William Grenville, 1st Baron Grenville

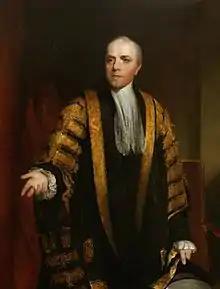
Lord Grenville as Chancellor of Oxford, by William Owen,

In 1791, Grenville was again moved by Pitt into another office. This time he succeeded Francis Osborne, 5th Duke of Leeds as Foreign Secretary. Grenville was manoeuvred into position by Pitt when Leeds resigned over Pitt's change in policy regarding Russia. Although not happy with the change, as Grenville preferred to remain in the less demanding Home Office, he submitted to Pitt's wishes and dutifully obeyed his cousin and exchanged the Home office seals for the Foreign Department. Grenville's decade as Foreign Secretary was dramatic with the Wars of the French Revolution. During the war, Grenville was the leader of the party that focused on the fighting on Continental Europe as the key to victory and opposed the faction of Henry Dundas, which favoured war at sea and in the colonies. Grenville's focus led him to dispatch agents such as William Wickham to the Continent to collect information and engage with Royalists to counter the Revolution.